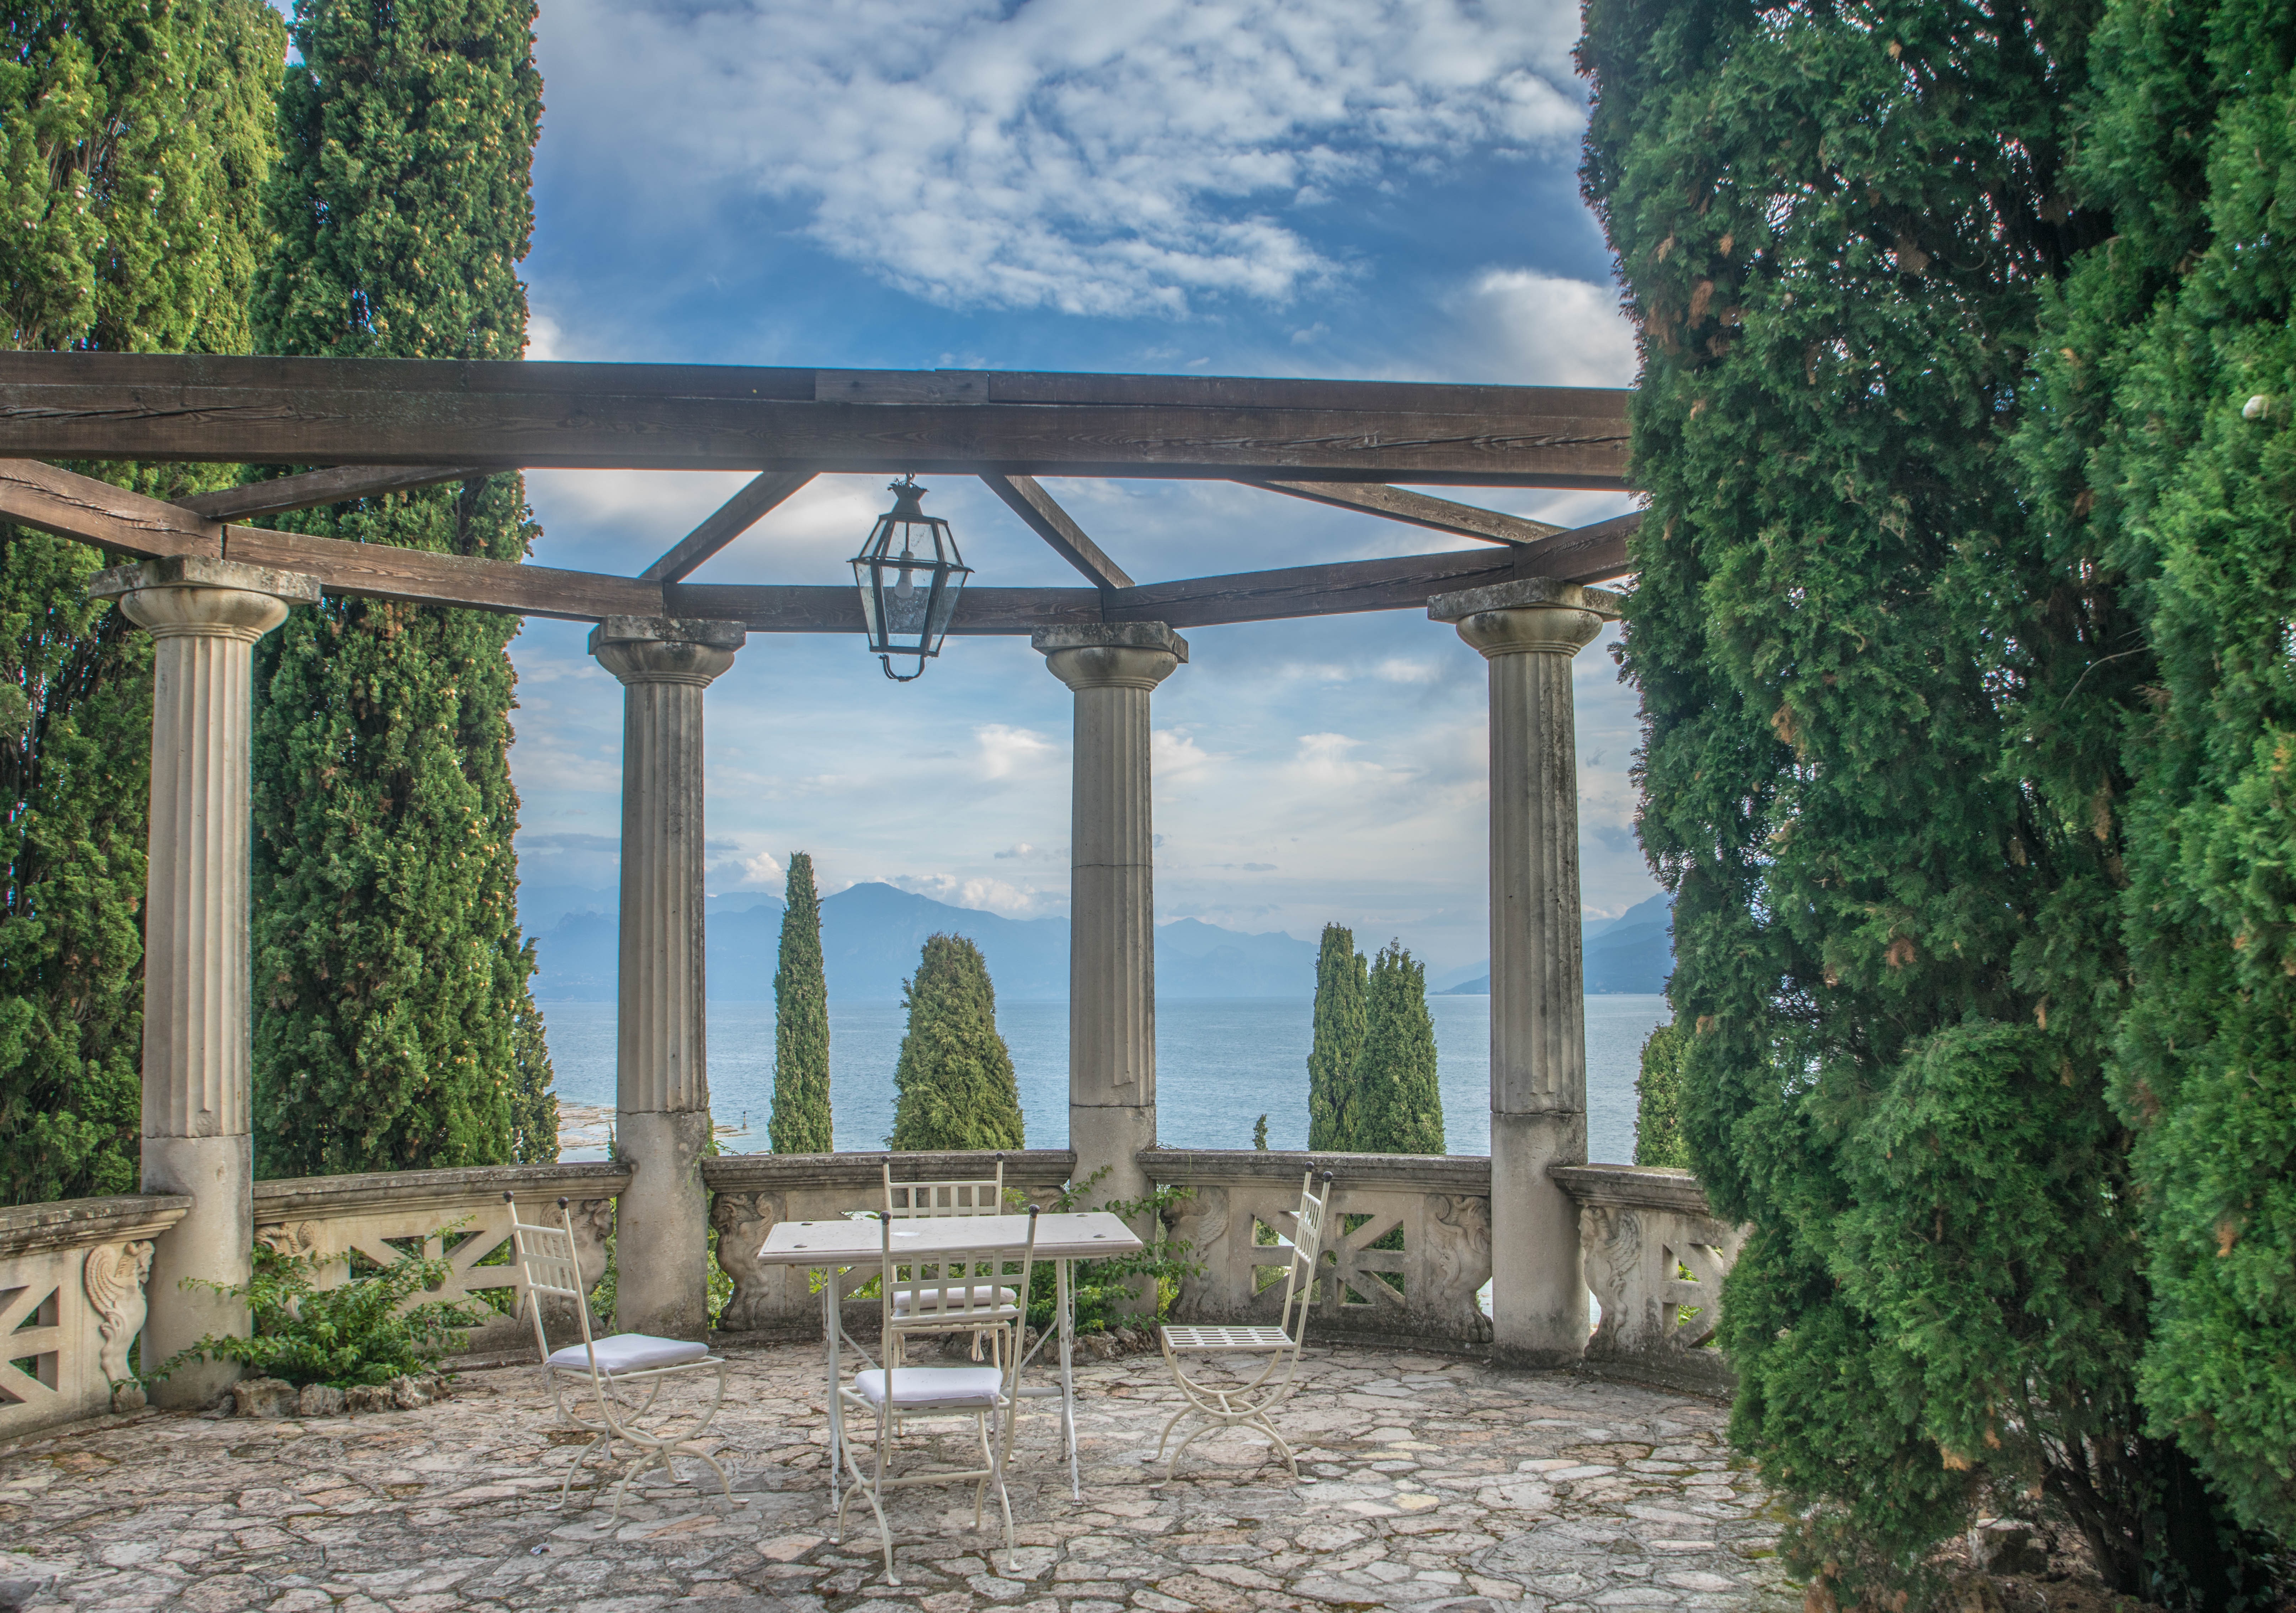
landscape, nature, architecture, sky, villa, mansion, home, summer, vacation, cottage, holiday, italy, property, gazebo, garden, leisure, outdoors, courtyard, estate, real estate, sirmione, dining area, outdoor structure, villa cortine